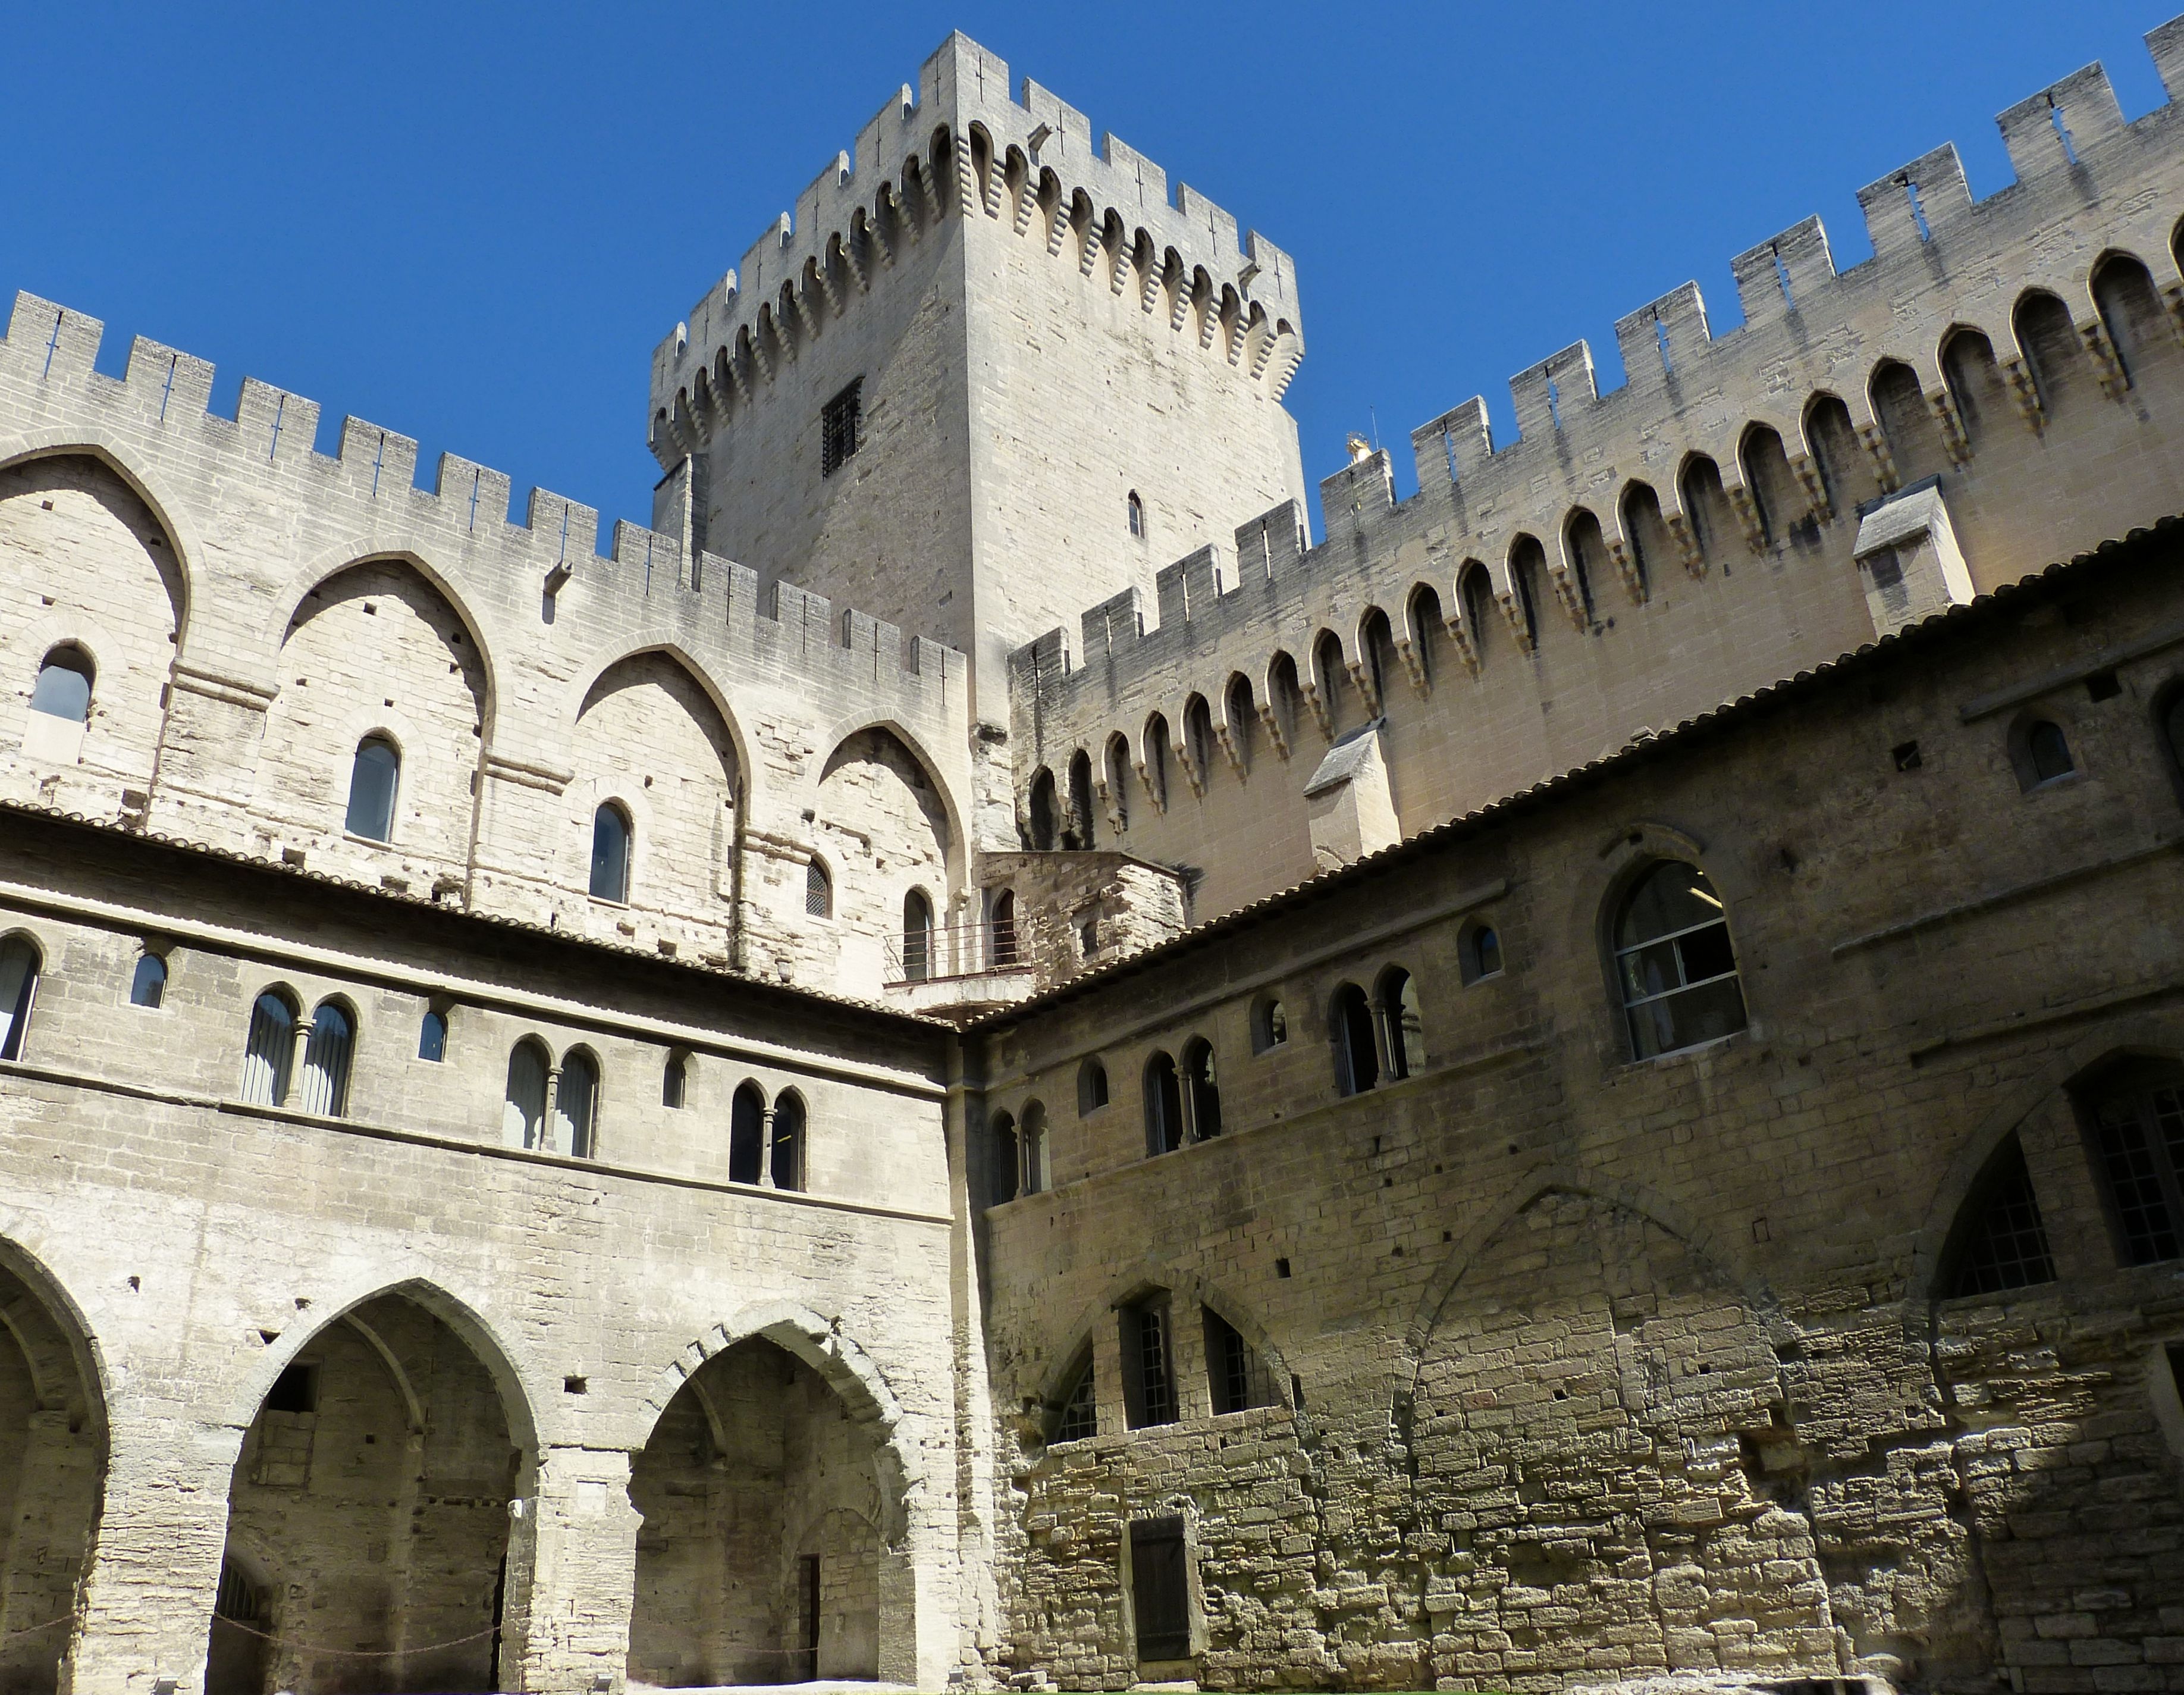
architecture, building, palace, france, tower, facade, fortification, place of worship, amphitheatre, monastery, provence, history, pope, cloister, historically, middle ages, avignon, palais des papes, historic site, ancient history, ancient roman architecture